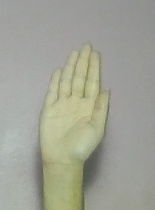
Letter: seen